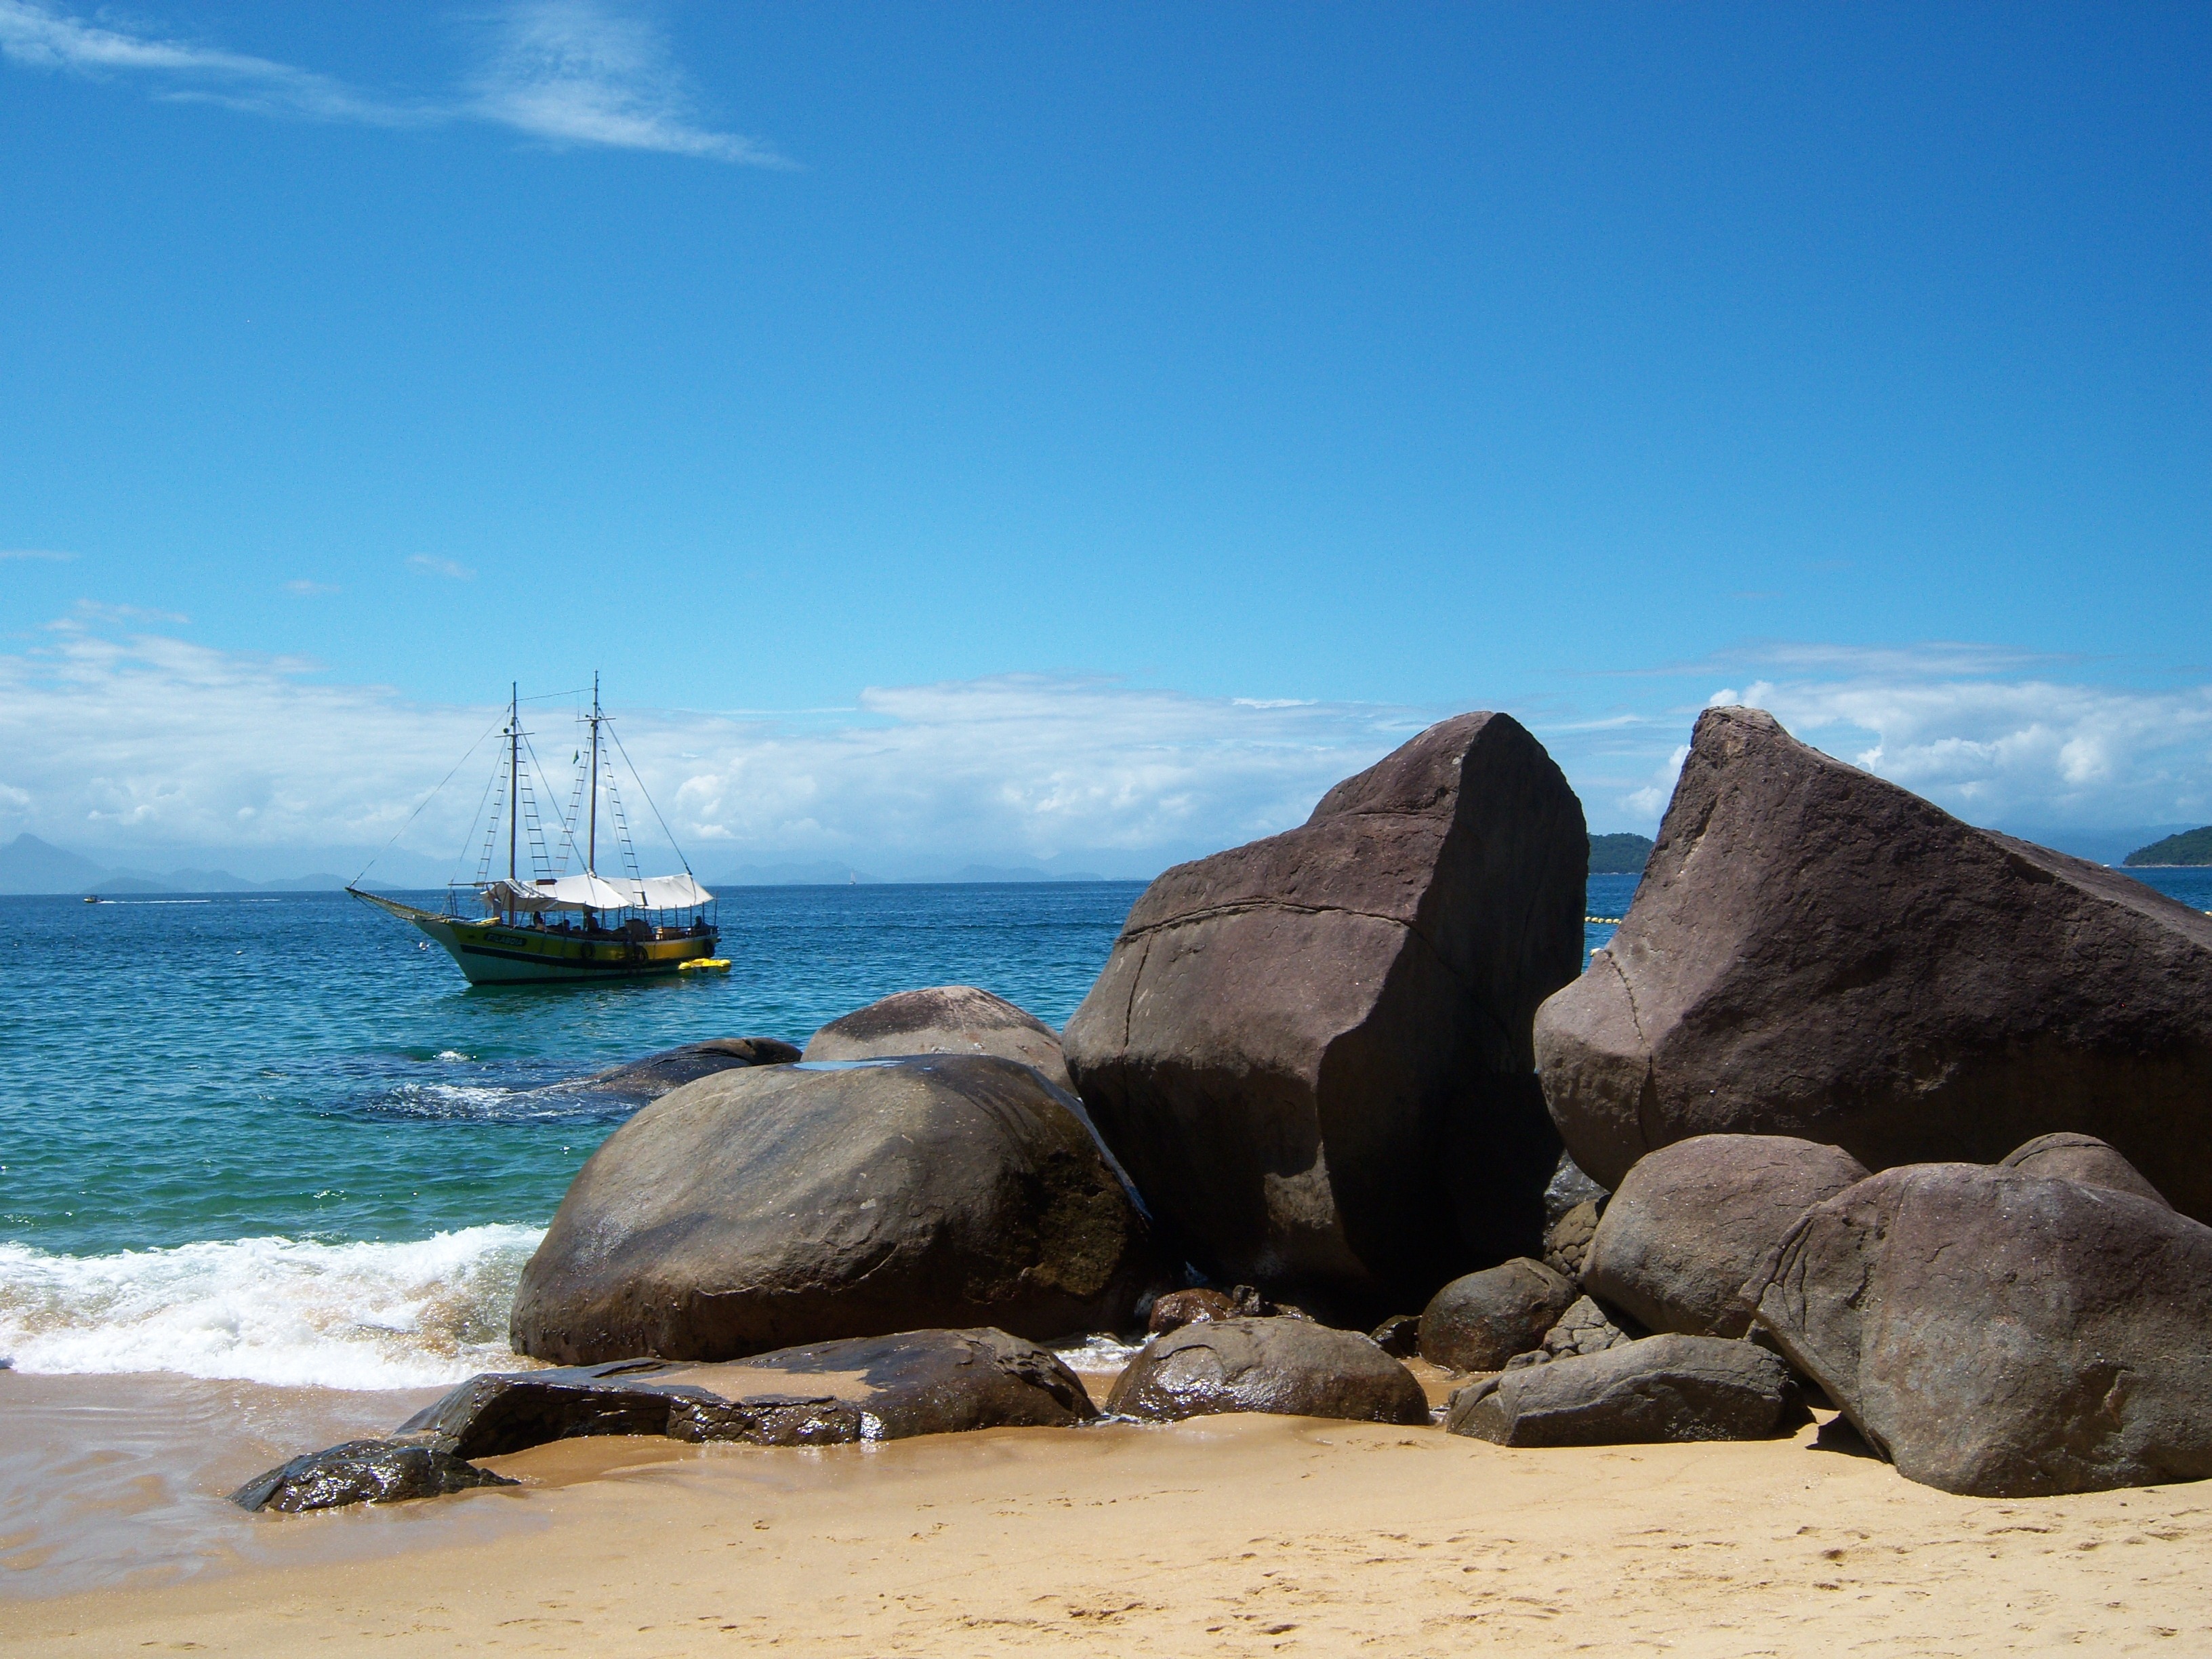
beach, sea, coast, rock, ocean, boat, shore, vacation, bay, body of water, blue sky, stones, mar, brazil, cape, paraty